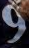
Number: 9